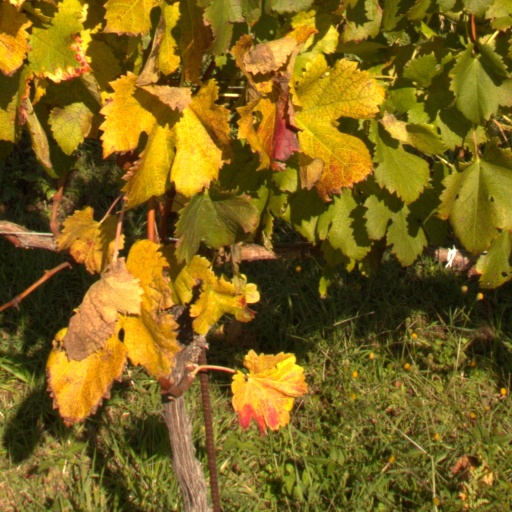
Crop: grape